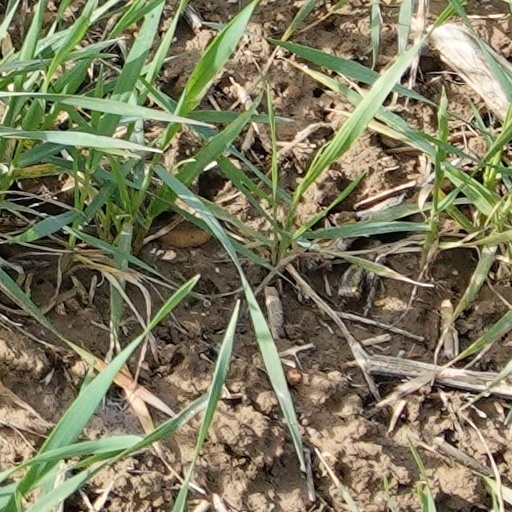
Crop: wheat